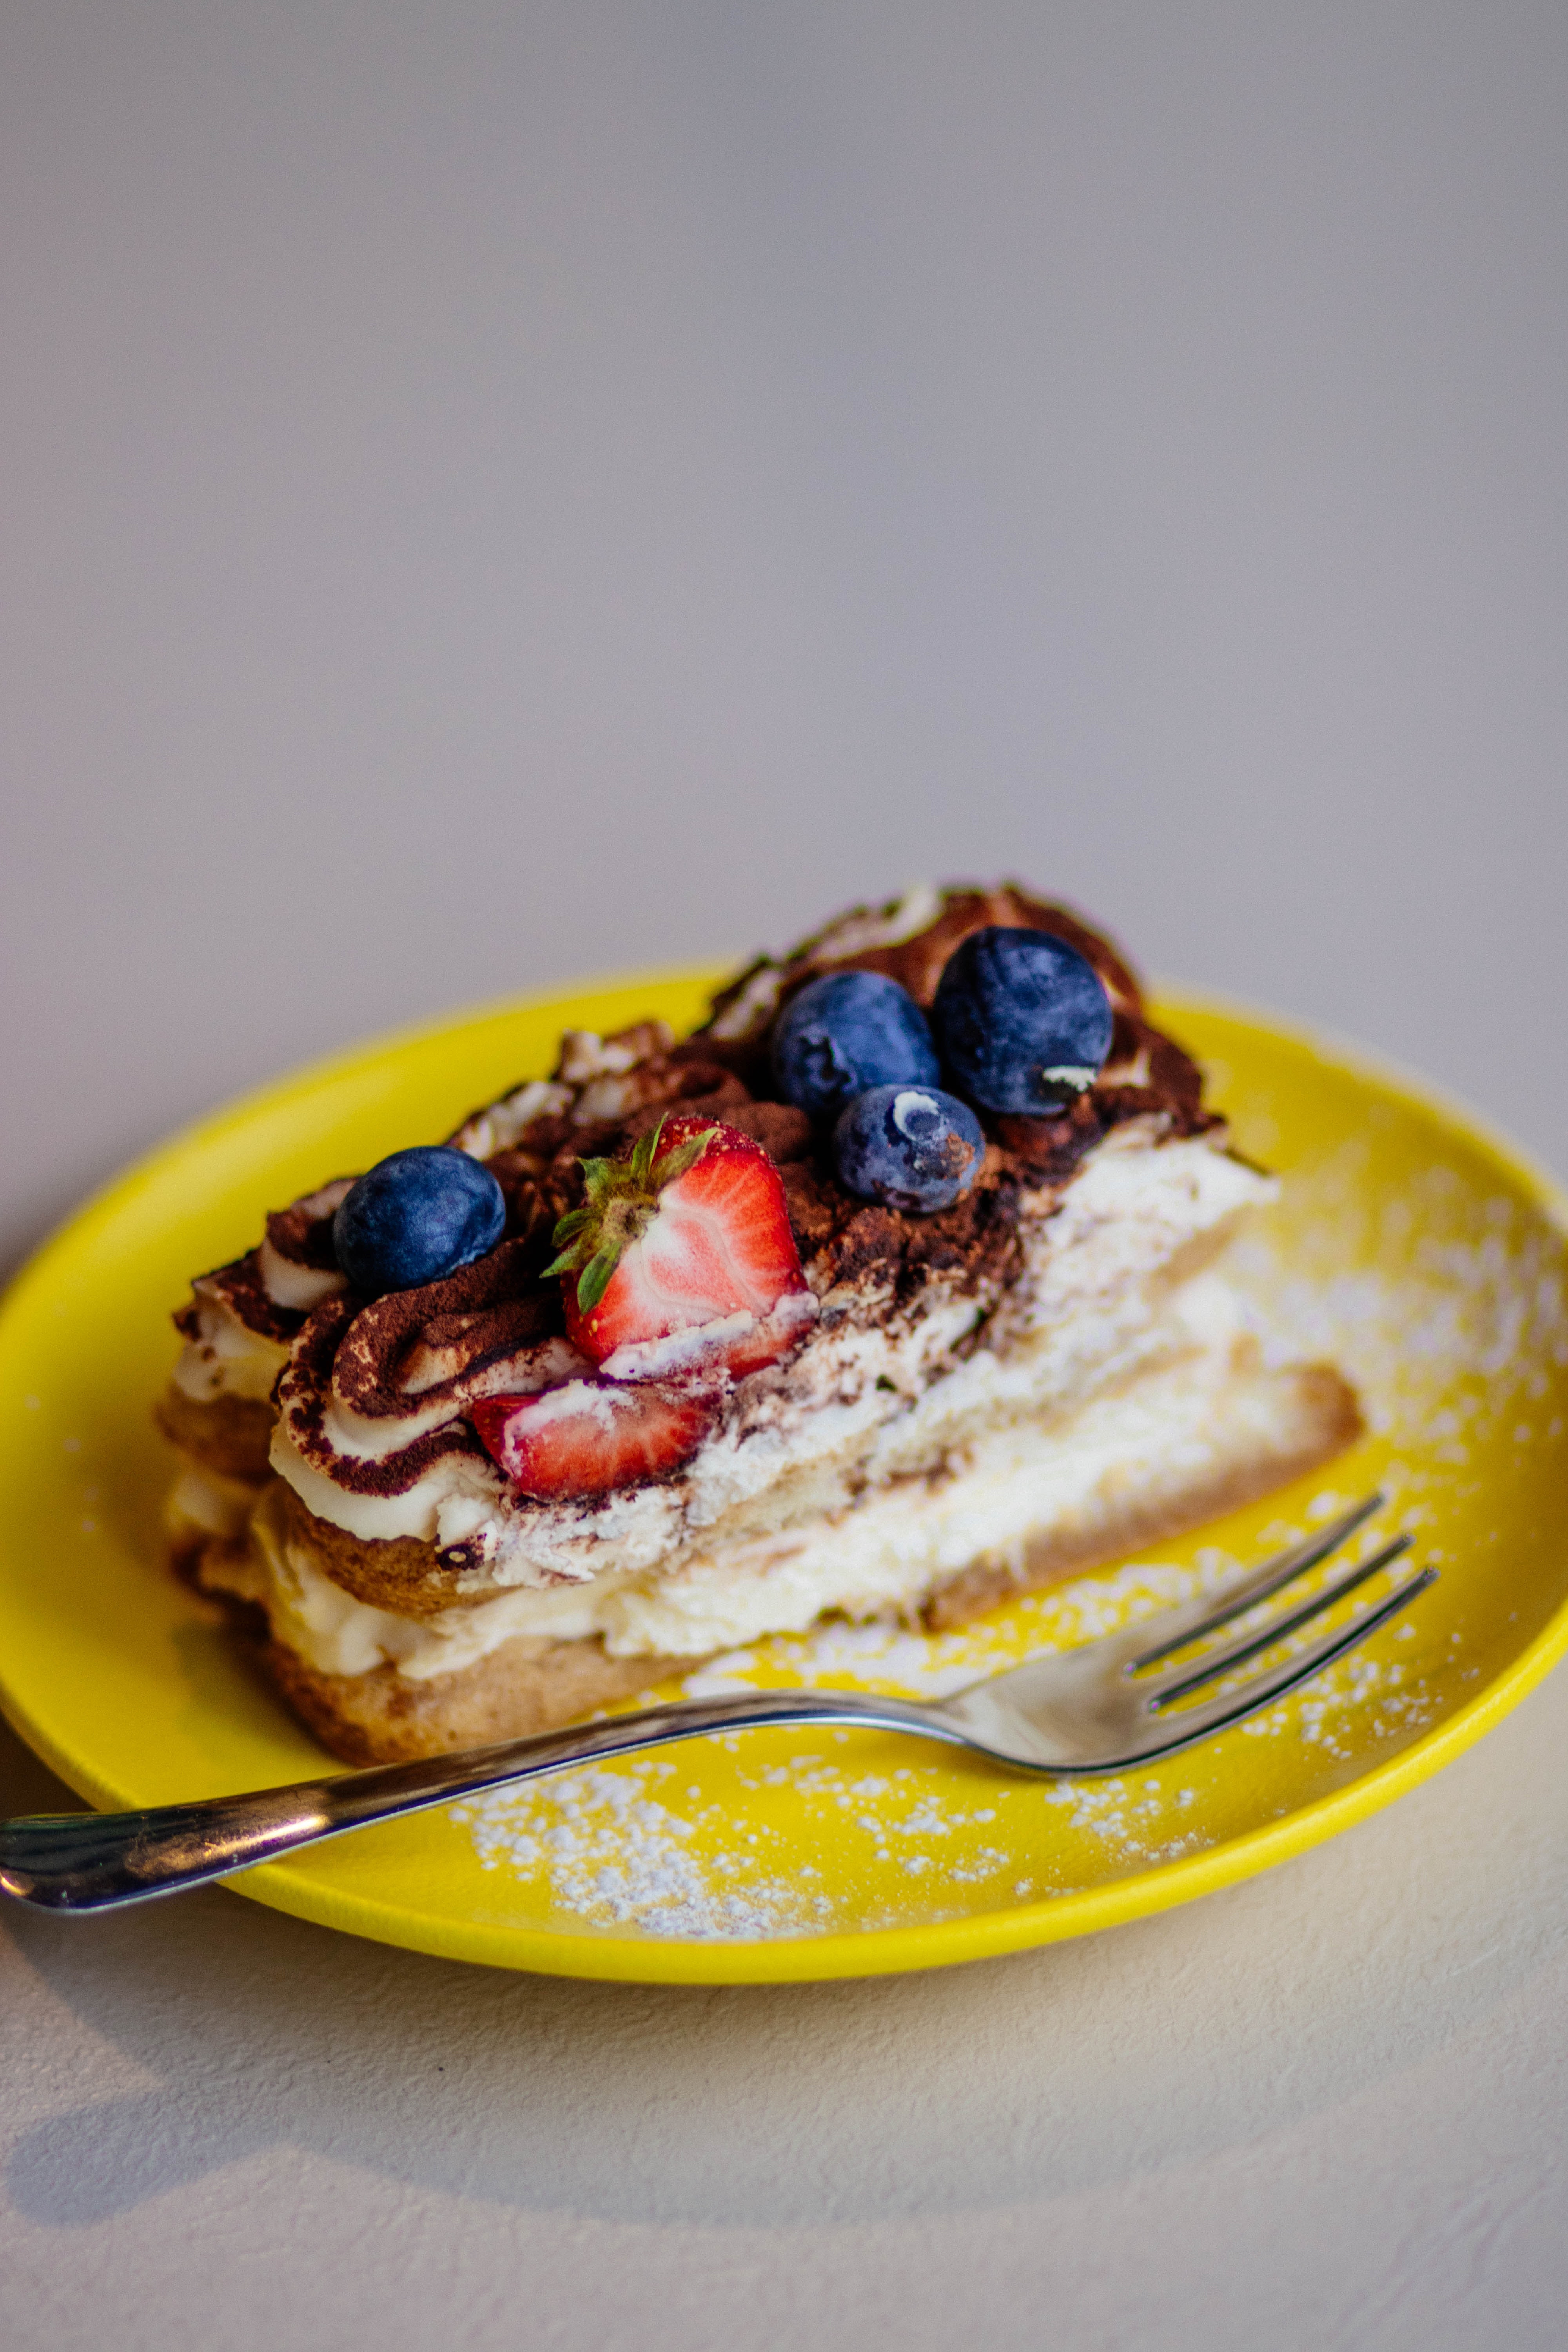
food, dish, cuisine, ingredient, produce, breakfast, dessert, baked goods, recipe, fruit, meal